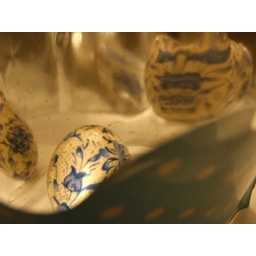
Day 49/365 - The cat in the mirror